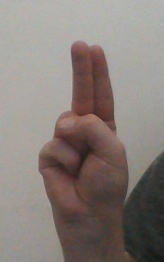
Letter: taa